Cadra figulilella

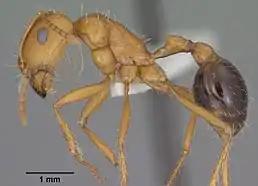

Raisin moth larvae face predation from competitors on dropped fruit. The mortality of the moth larvae in dropped fruit is higher in the presence of the fire ant "Solenopsis aurea" and the California harvester ant, "Pogonomyrmex californicus". Both of these ants forage on dropped fruit, but will also consume the moth larvae if it is present.